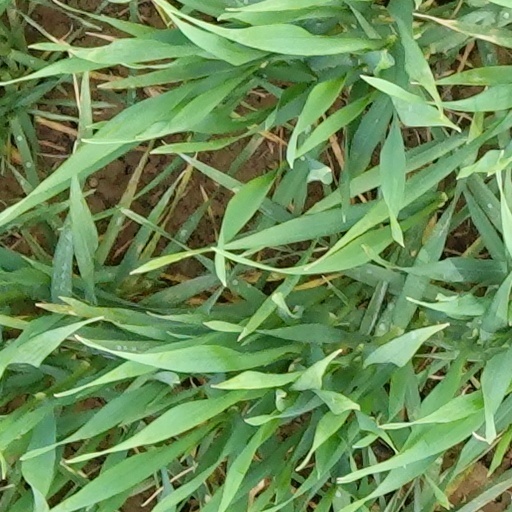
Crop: wheat